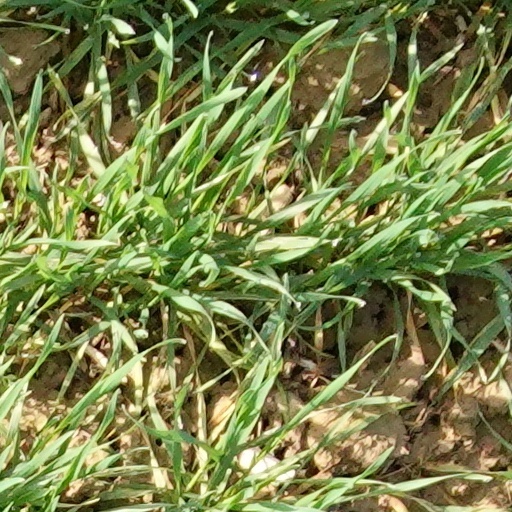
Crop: wheat